Juan Ángel Michelena

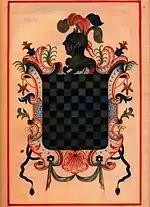
Coat of arms of Michelena's father

Michelena was born in Maracaibo (Venezuela). His father, José Ignacio de Michelena y Echeverría, was born in Cadiz, and belonged to a noble family of Basque ancestors. He had served as "alcalde" in the City of Caracas, and was a member of the Guipuzcoan Company. His mother, Maria Josefa Moreno de Mendoza, was born in Ceuta, the daughter of Francisco Javier Moreno de Mendoza, governor of Maracaibo, and María Teresa Rodríguez de Balbas.